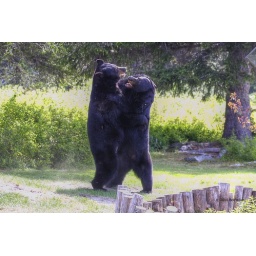
Taku Lake Lodge, 2 female black bears fighting over a cub